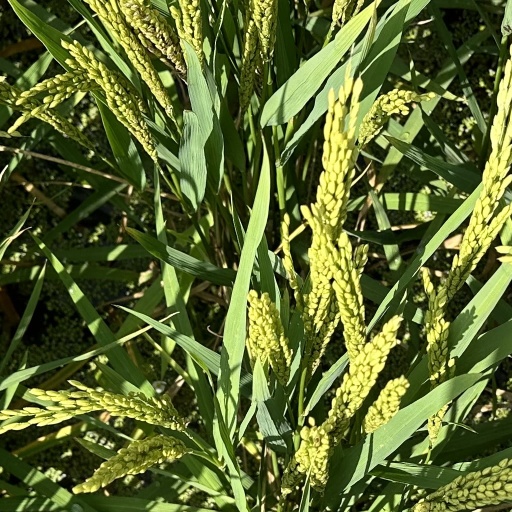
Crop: rice